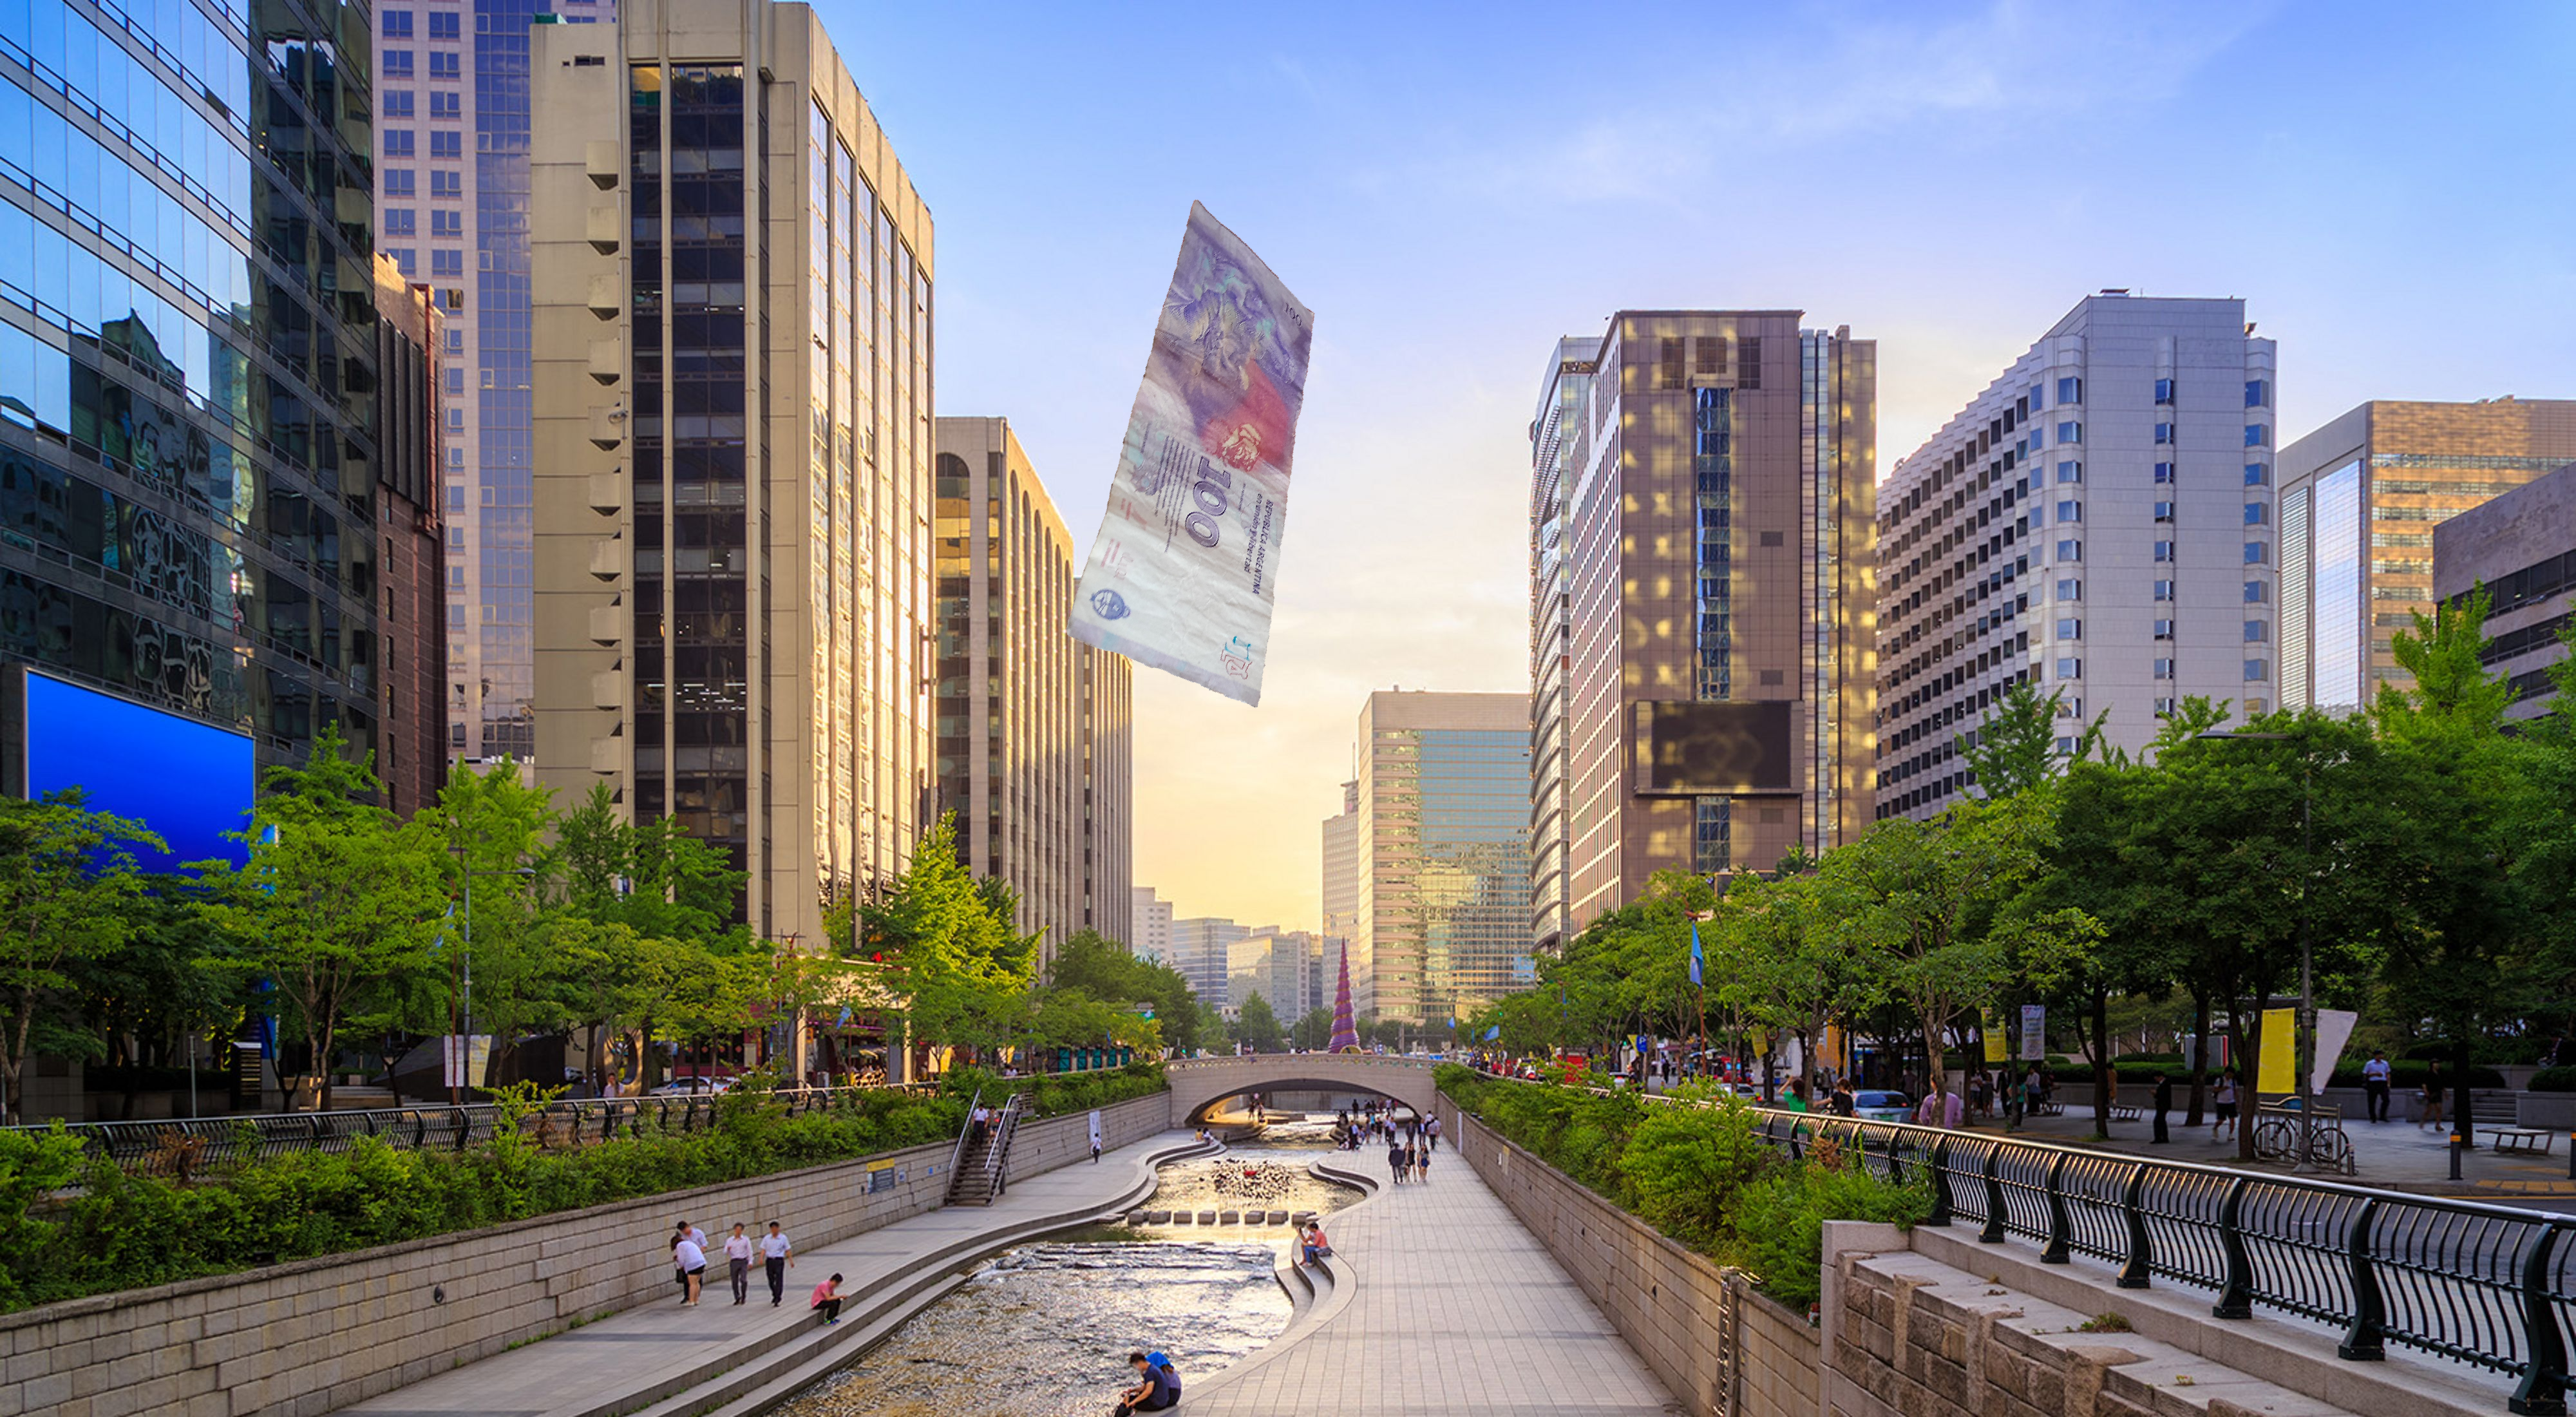
Denominación: 100